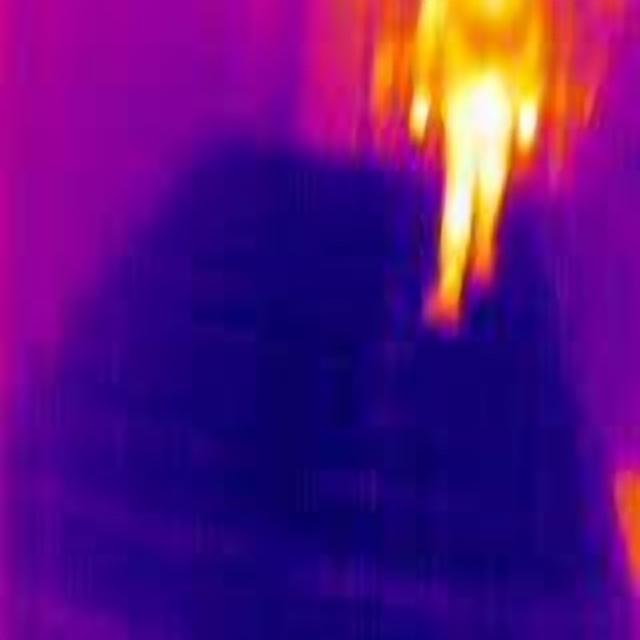
Detected objects:
label: person